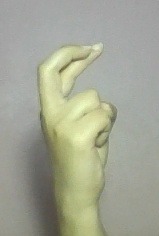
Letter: zay